Loki season 2

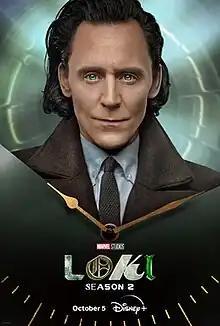
Promotional poster

The second season of the American television series "Loki", based on Marvel Comics featuring the character of the same name, sees Loki working with Mobius M. Mobius, Hunter B-15, and other members of the Time Variance Authority (TVA) to navigate the multiverse to find Sylvie, Ravonna Renslayer, and Miss Minutes. It is set in the Marvel Cinematic Universe (MCU), sharing continuity with the films of the franchise. The season is produced by Marvel Studios, with Eric Martin serving as head writer and Justin Benson and Aaron Moorhead leading the directing team.